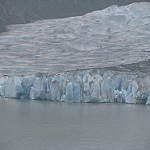
Label: glacier